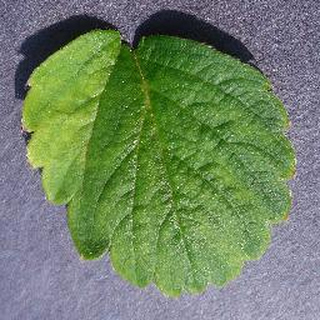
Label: healthy_strawberry